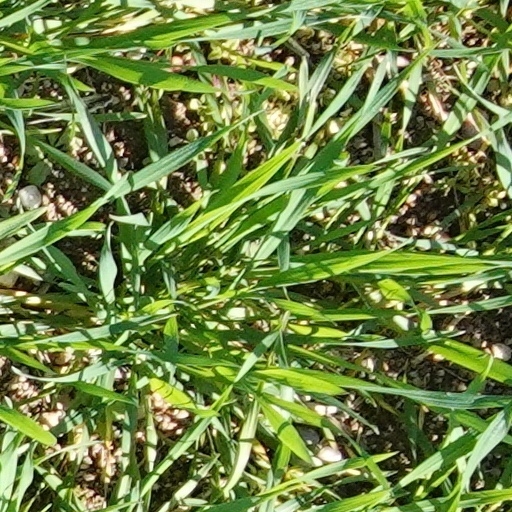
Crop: wheat